Pearl Upson House

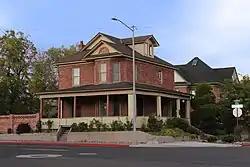

The Pearl Upson House, at 937 Jones St. in Reno, Nevada, United States, is a historic, two-story, red brick, simplified-Queen Anne-style house that was built in 1902. Also known as the Arrizabalaga House, it was listed on the National Register of Historic Places in 2003.